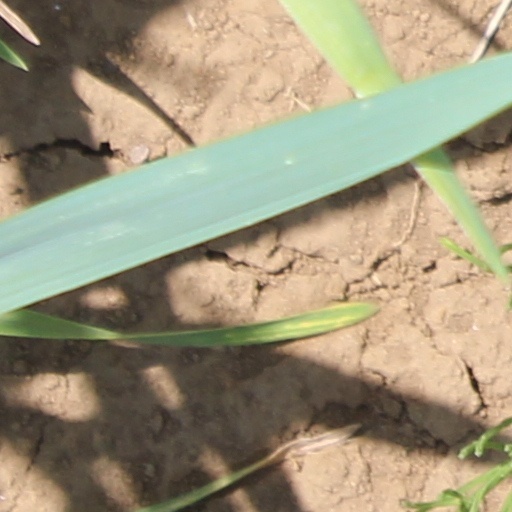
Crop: wheat